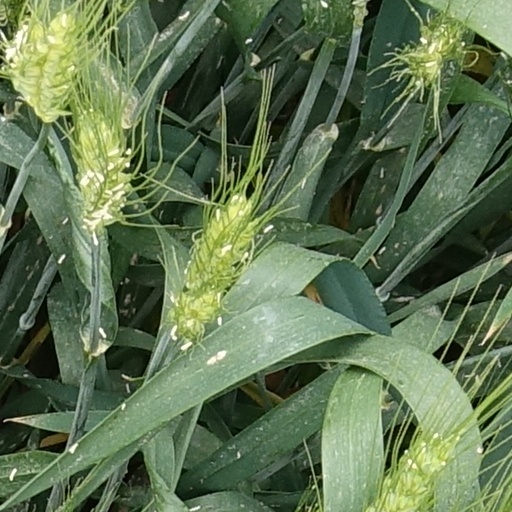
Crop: wheat